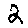
Label: 2